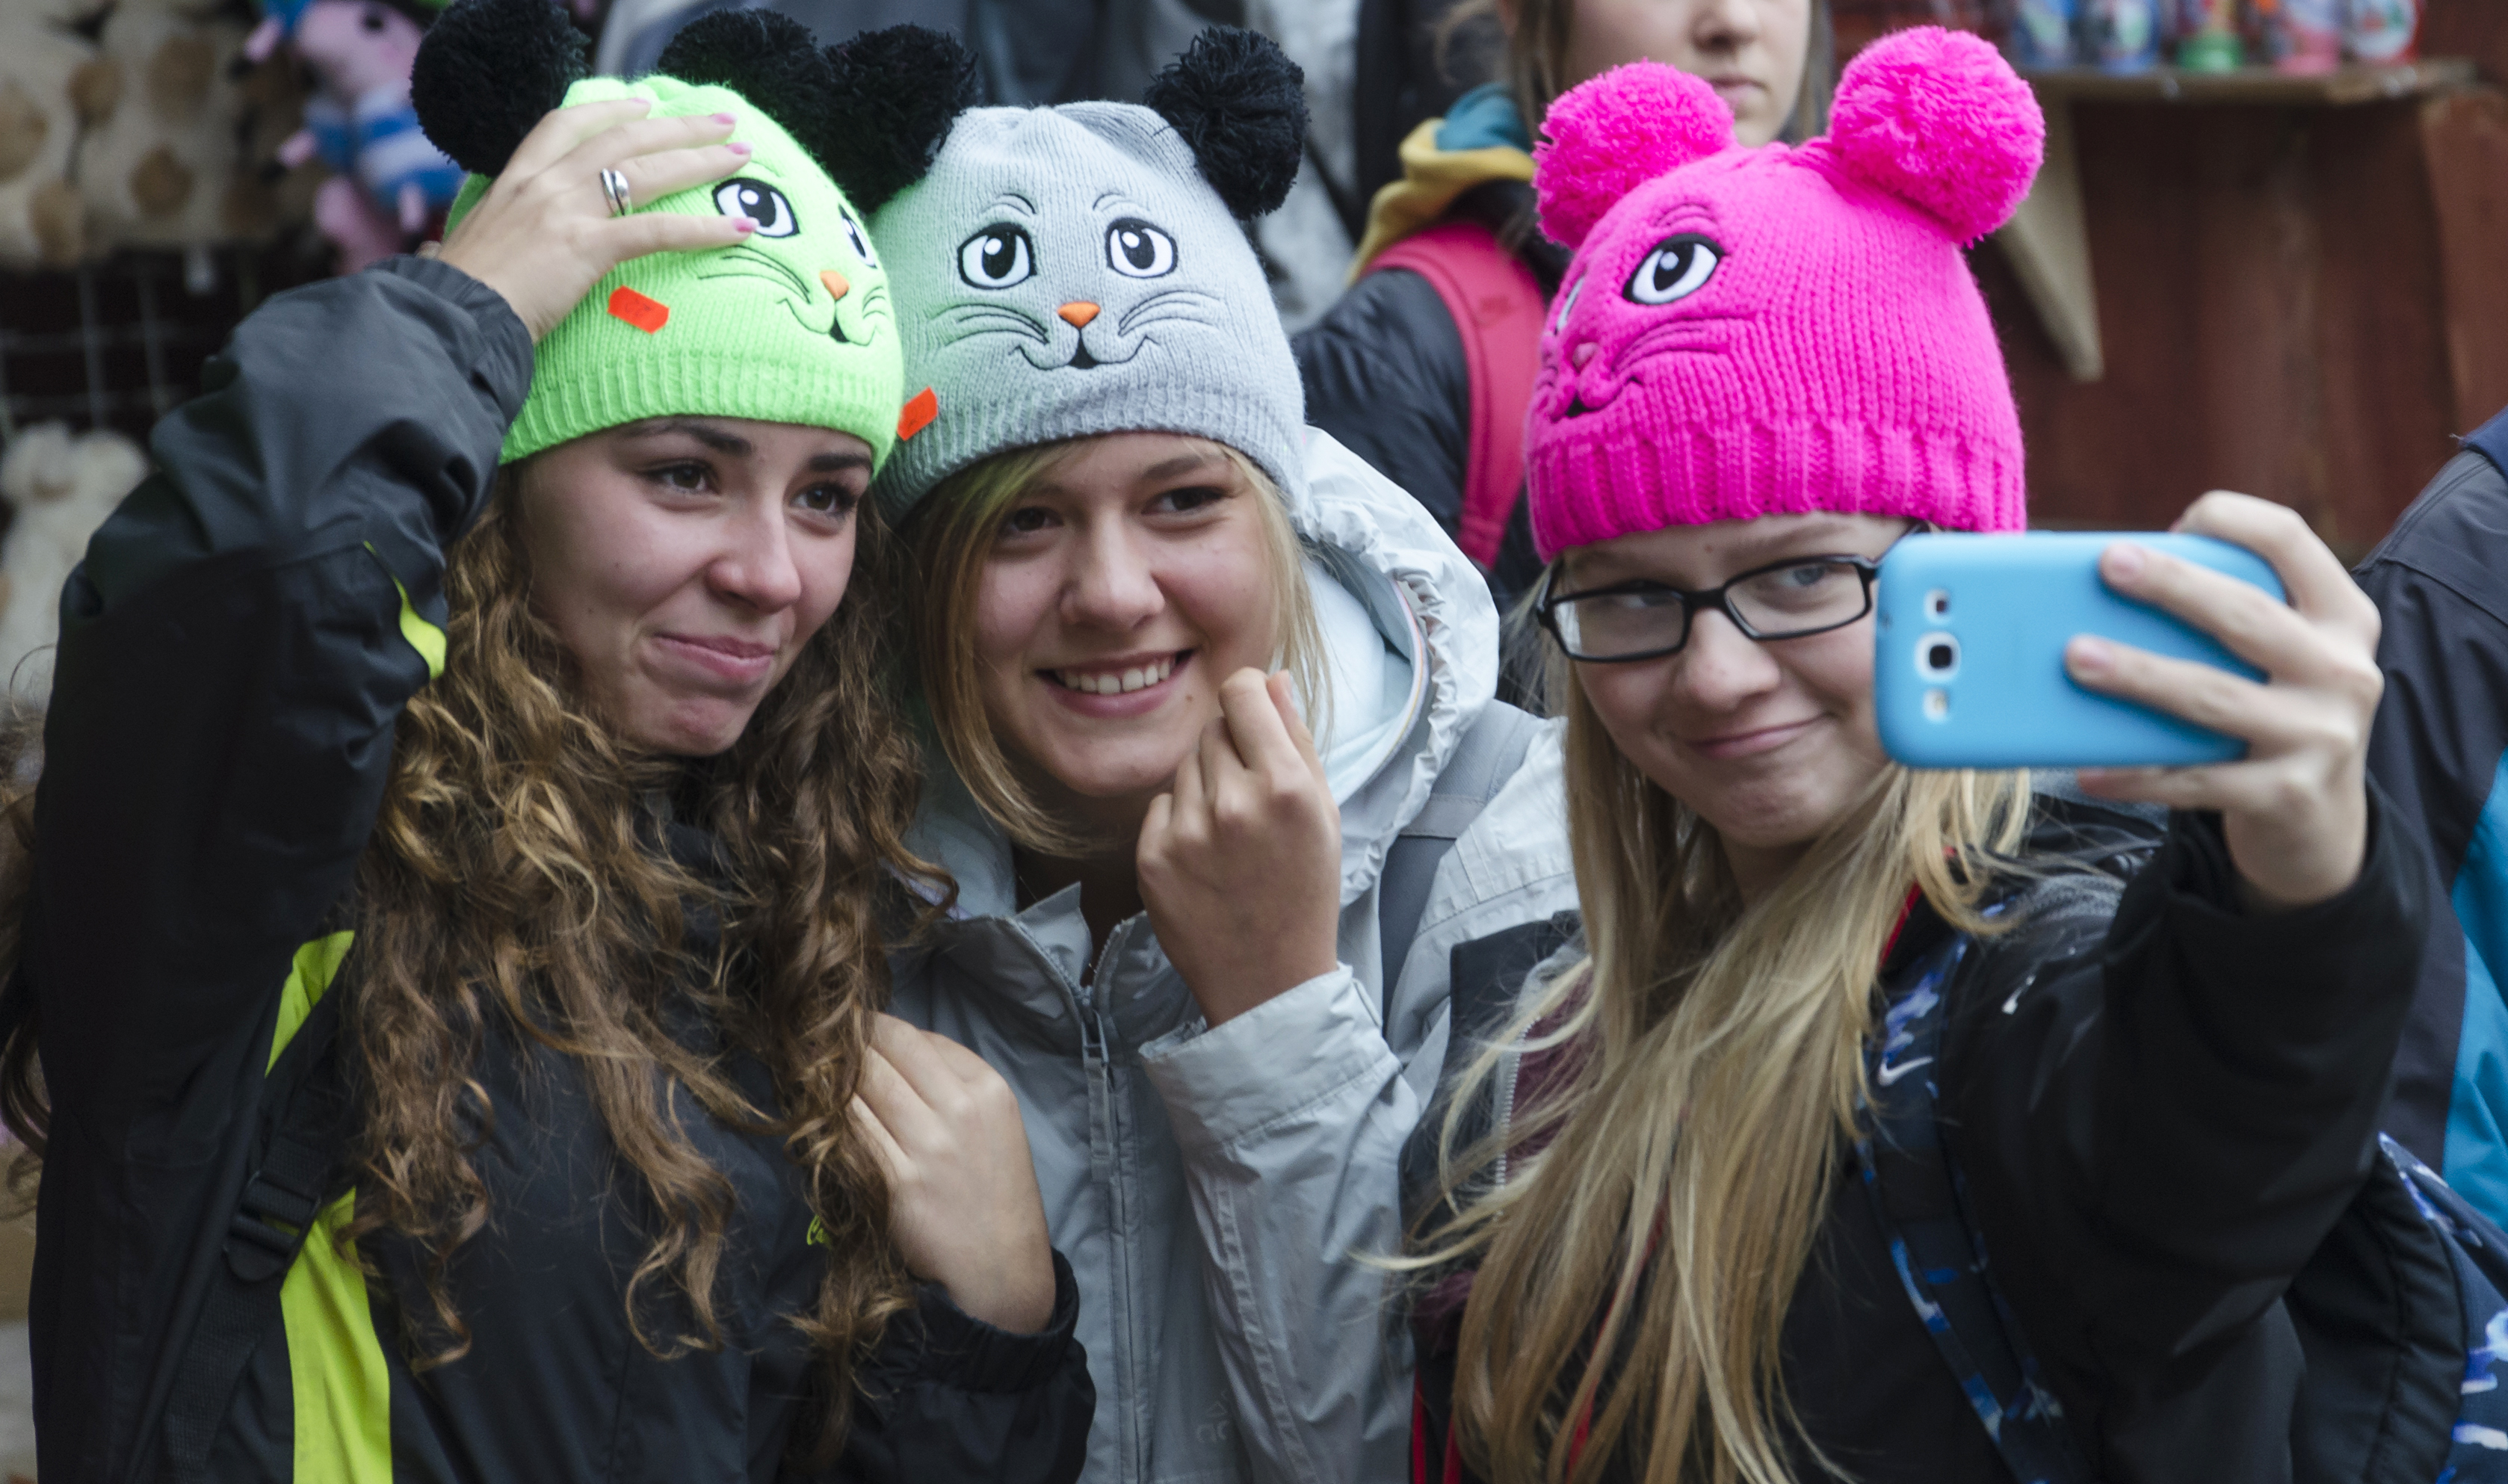
girls, beanie, knit cap, people, youth, fun, smile, cap, headgear, bonnet, selfie, photography, event, crowd, textile, happy, winter, recreation, leisure, team, style